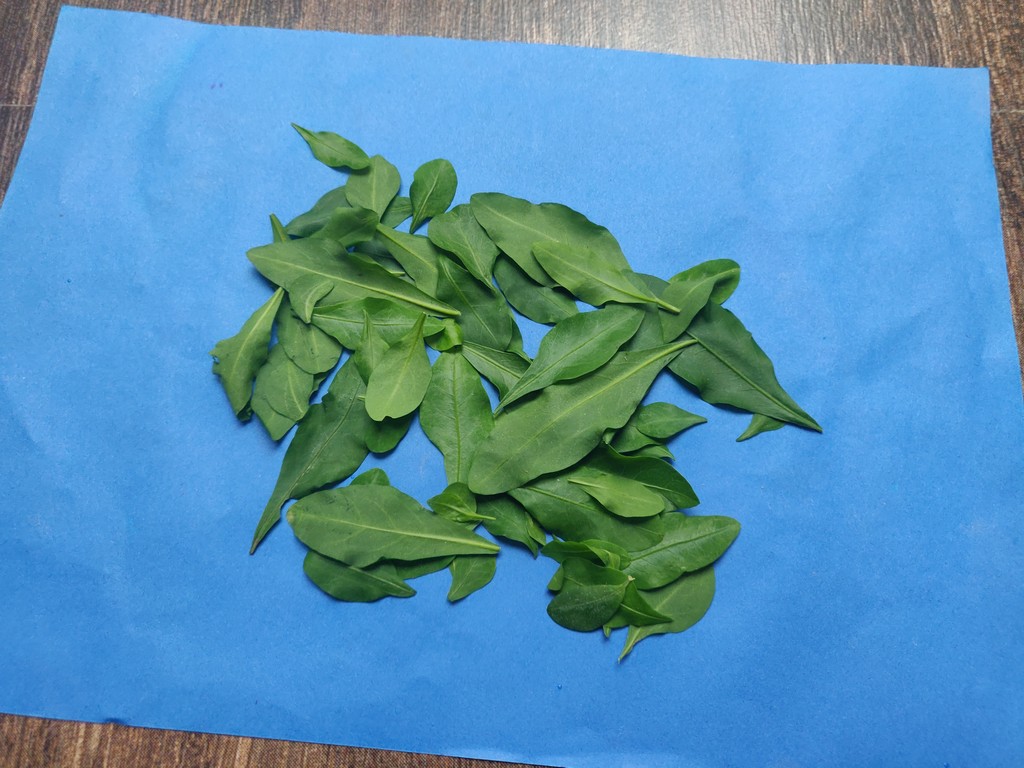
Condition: Healthy
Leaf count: multiple
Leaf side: unknown